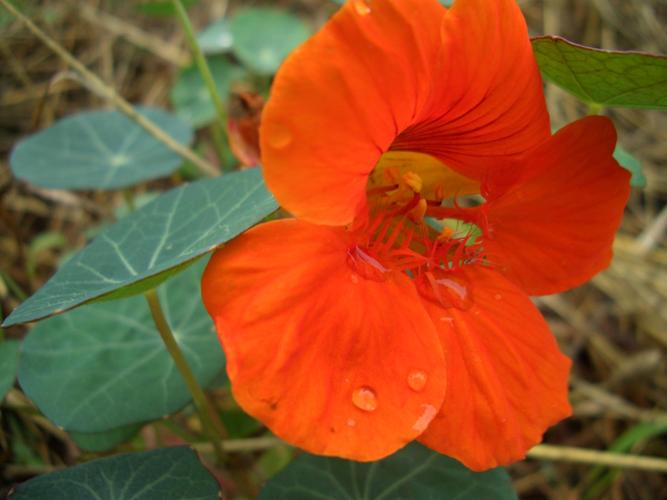
Label: watercress